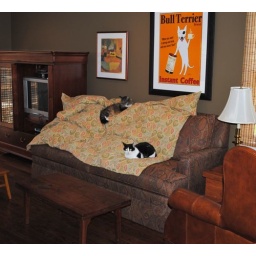
This sofa has been wrecked by cat clawing. A slipcover is in the future.